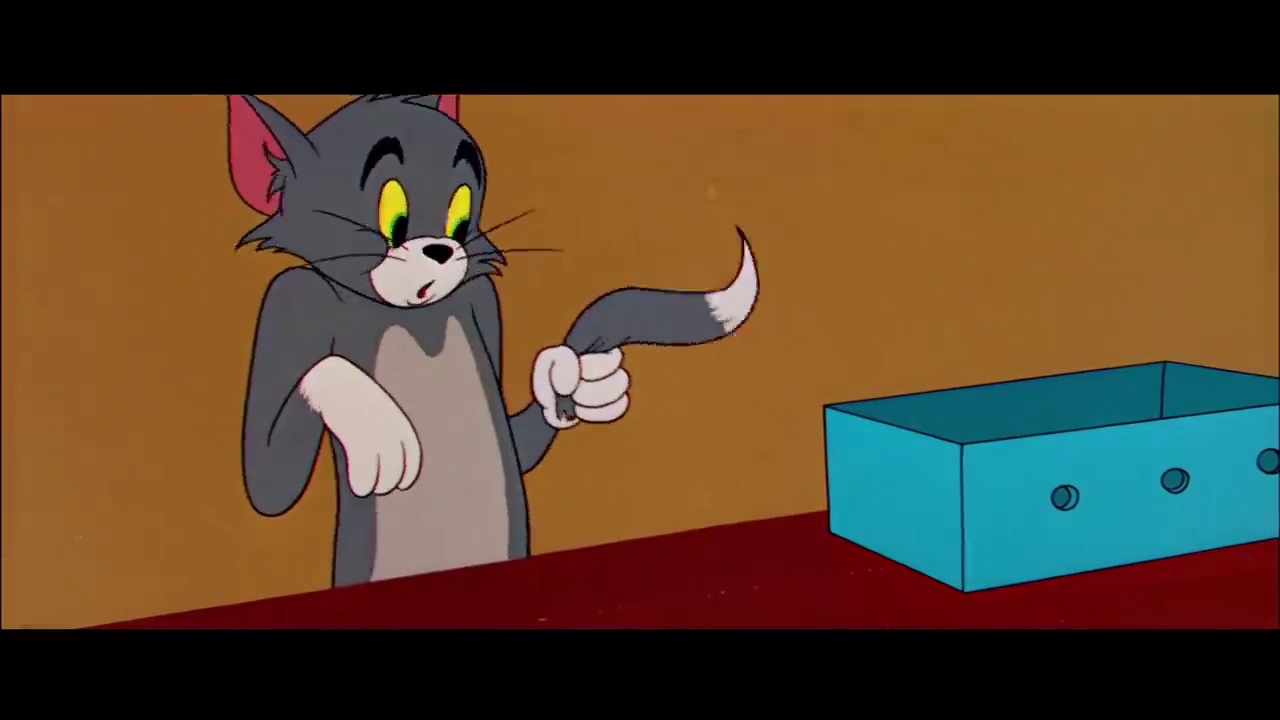
Portrait style: Cartoon Portrait